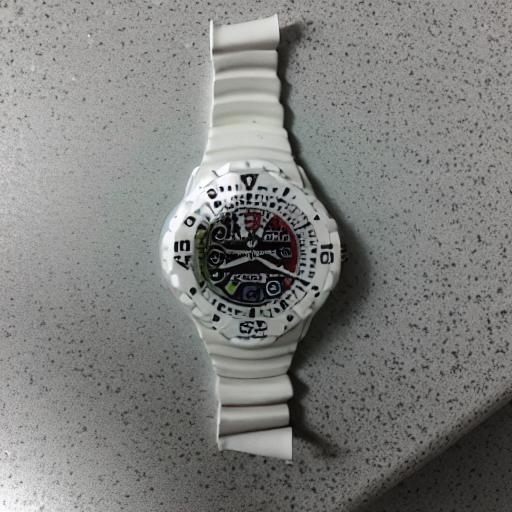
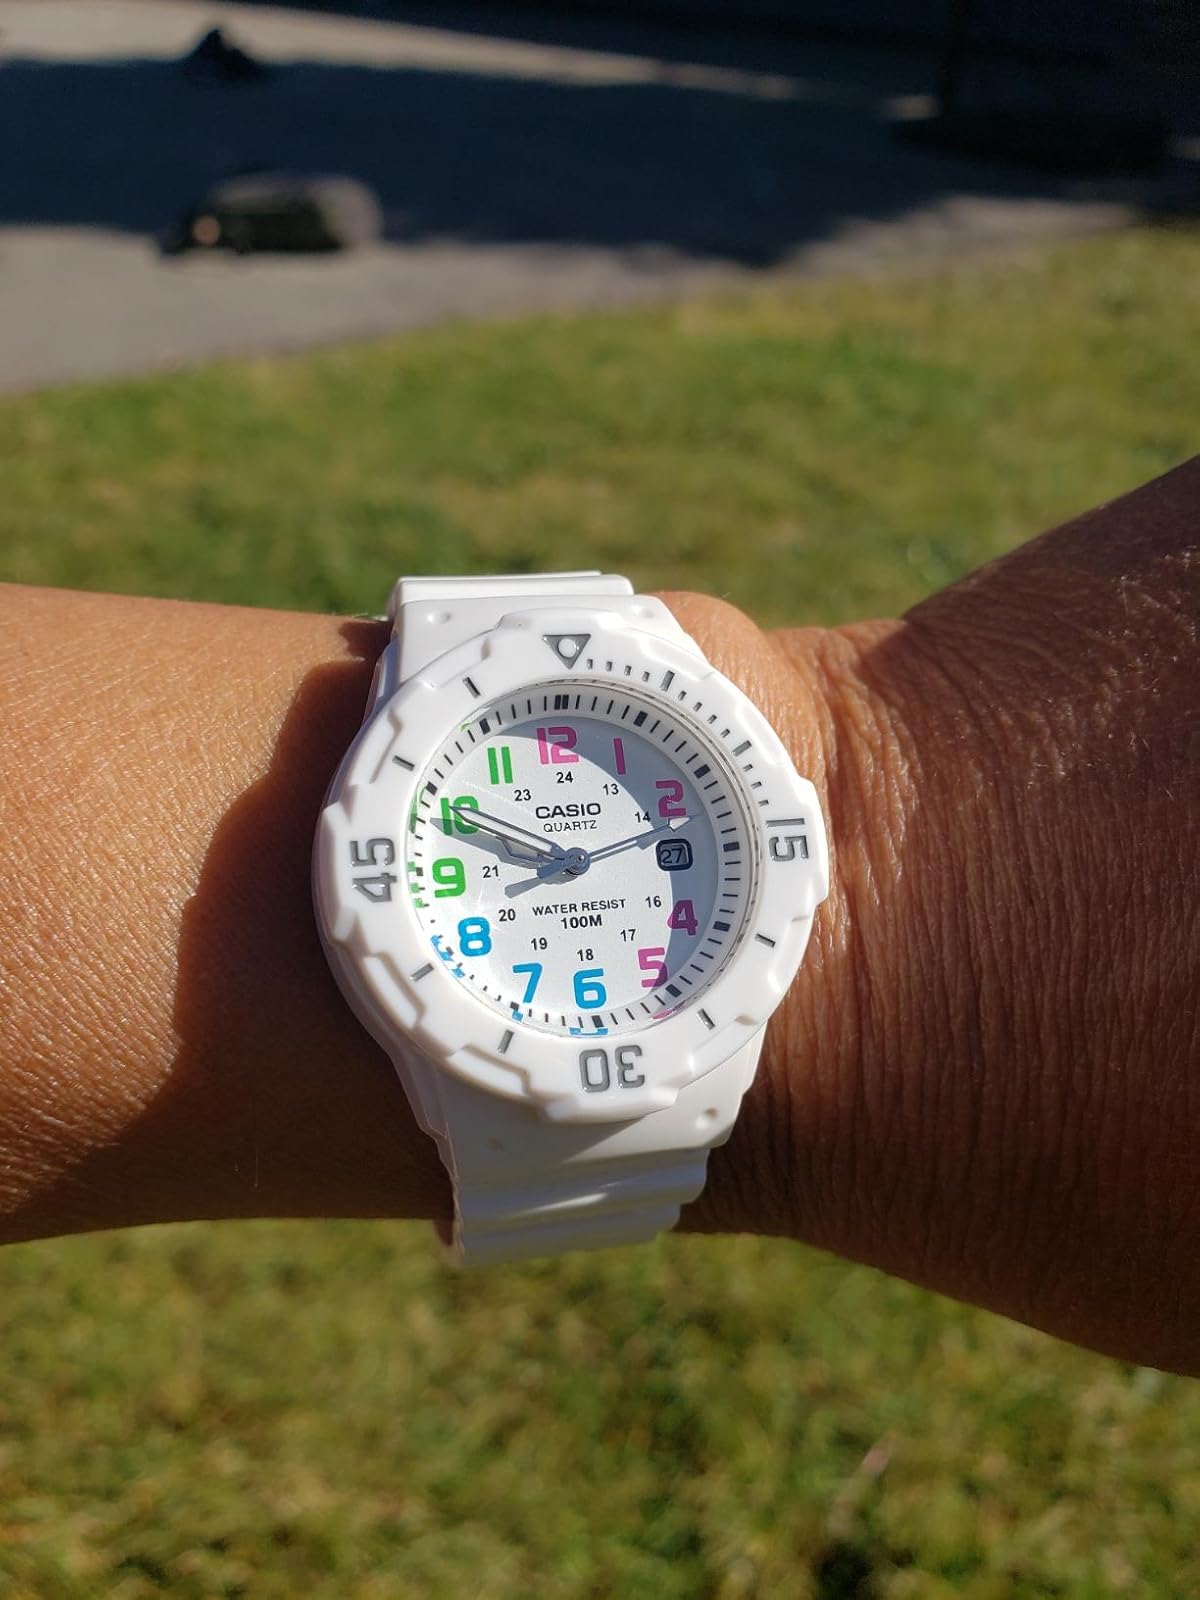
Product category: accessories_watch
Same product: no